Pukkoya Thangal

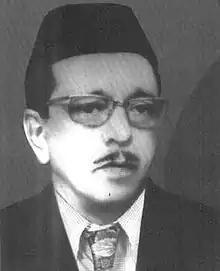
P. M. S. A. Pukkoya Thangal

Sayyid Ahmad al-Shihabuddin Ba Alawi, or P. M. S. A. Pukkoya Thangal, of the Pukkoya family of Panakkad, South Malabar, was an Indian sayyid (thangal) community leader and Indian Union Muslim League politician from Kerala. He was born in 1913 as the son of Sayyid Husain Shihabudden Al-Hussaini Ba Alavi. He served as the Kerala State President, Indian Union Muslim League and the President of Samastha Kerala Jam'iyyat al-'Ulama' (the body of Sunni-Shafi'i scholars in Kerala).